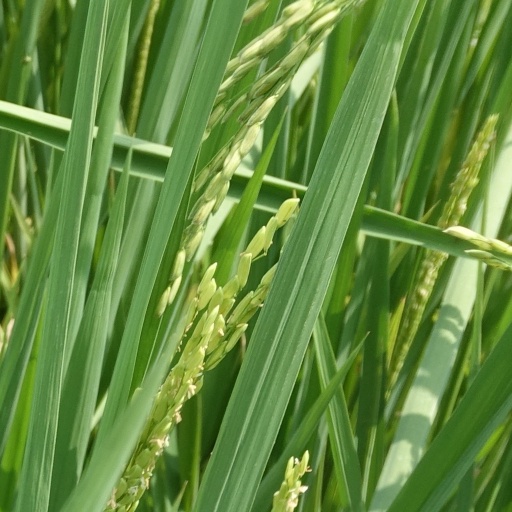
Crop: rice